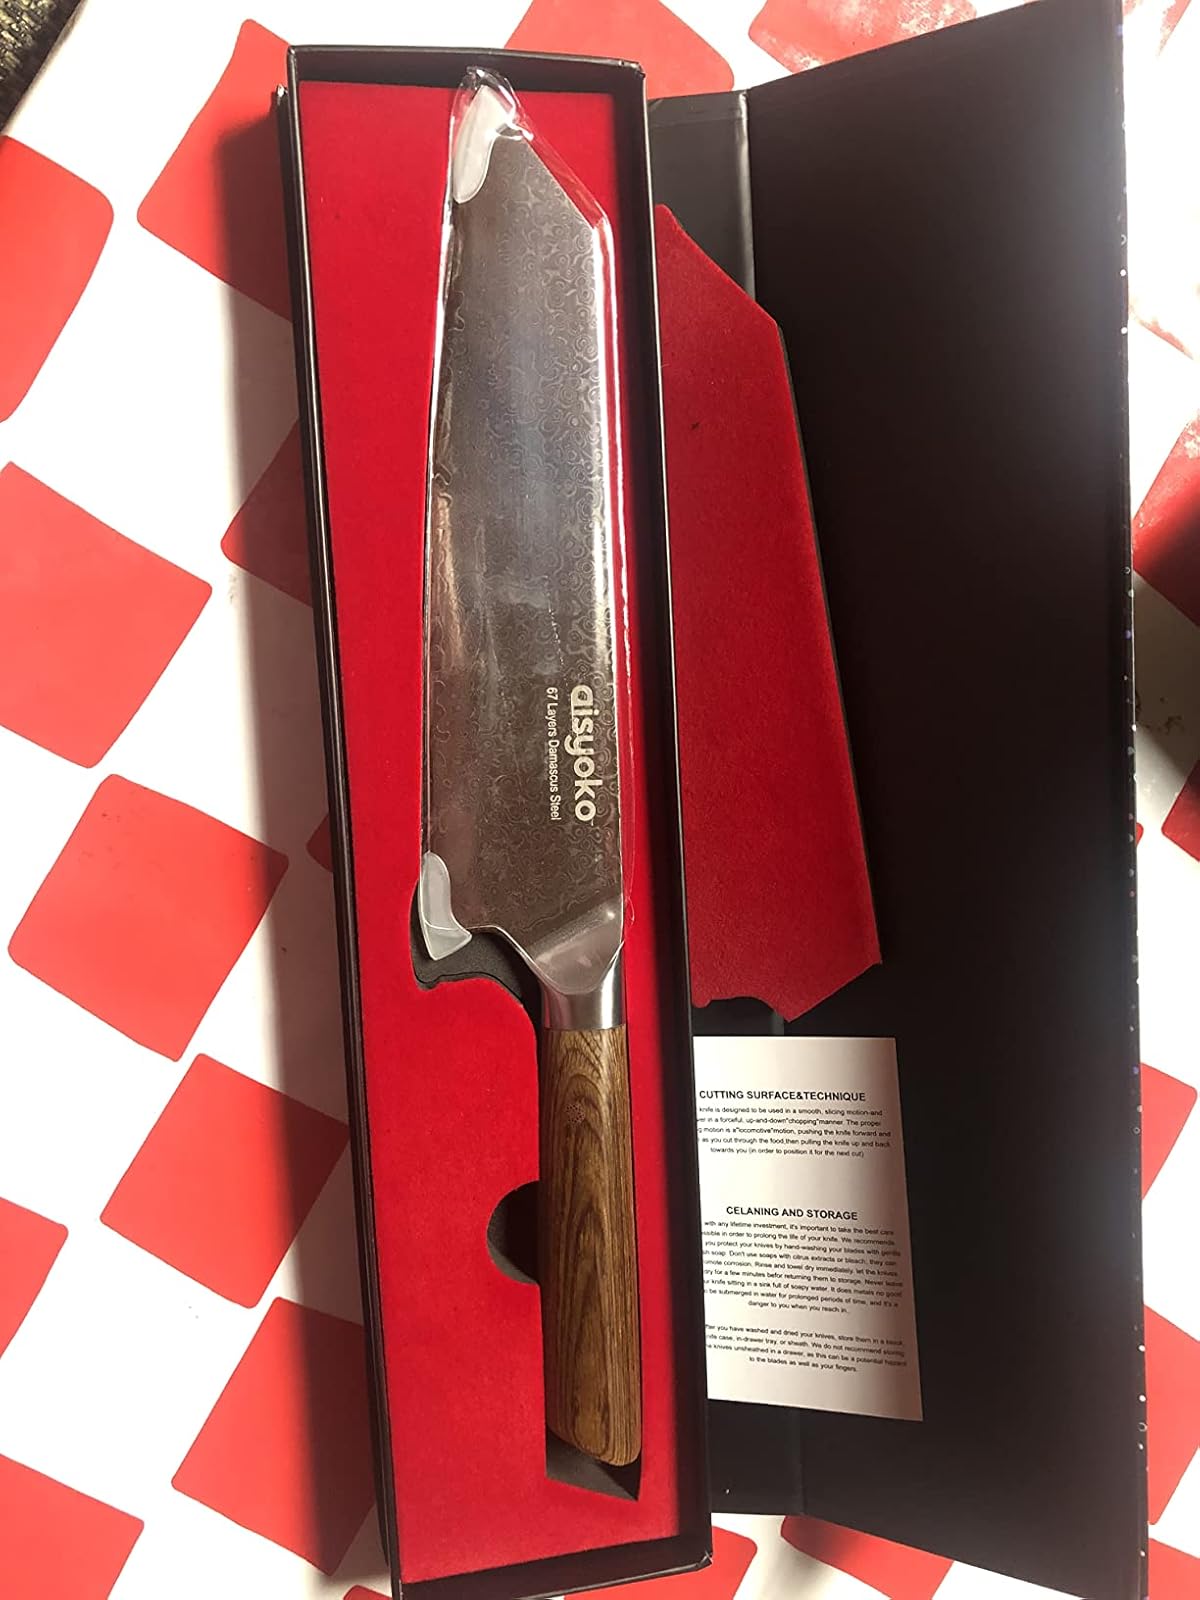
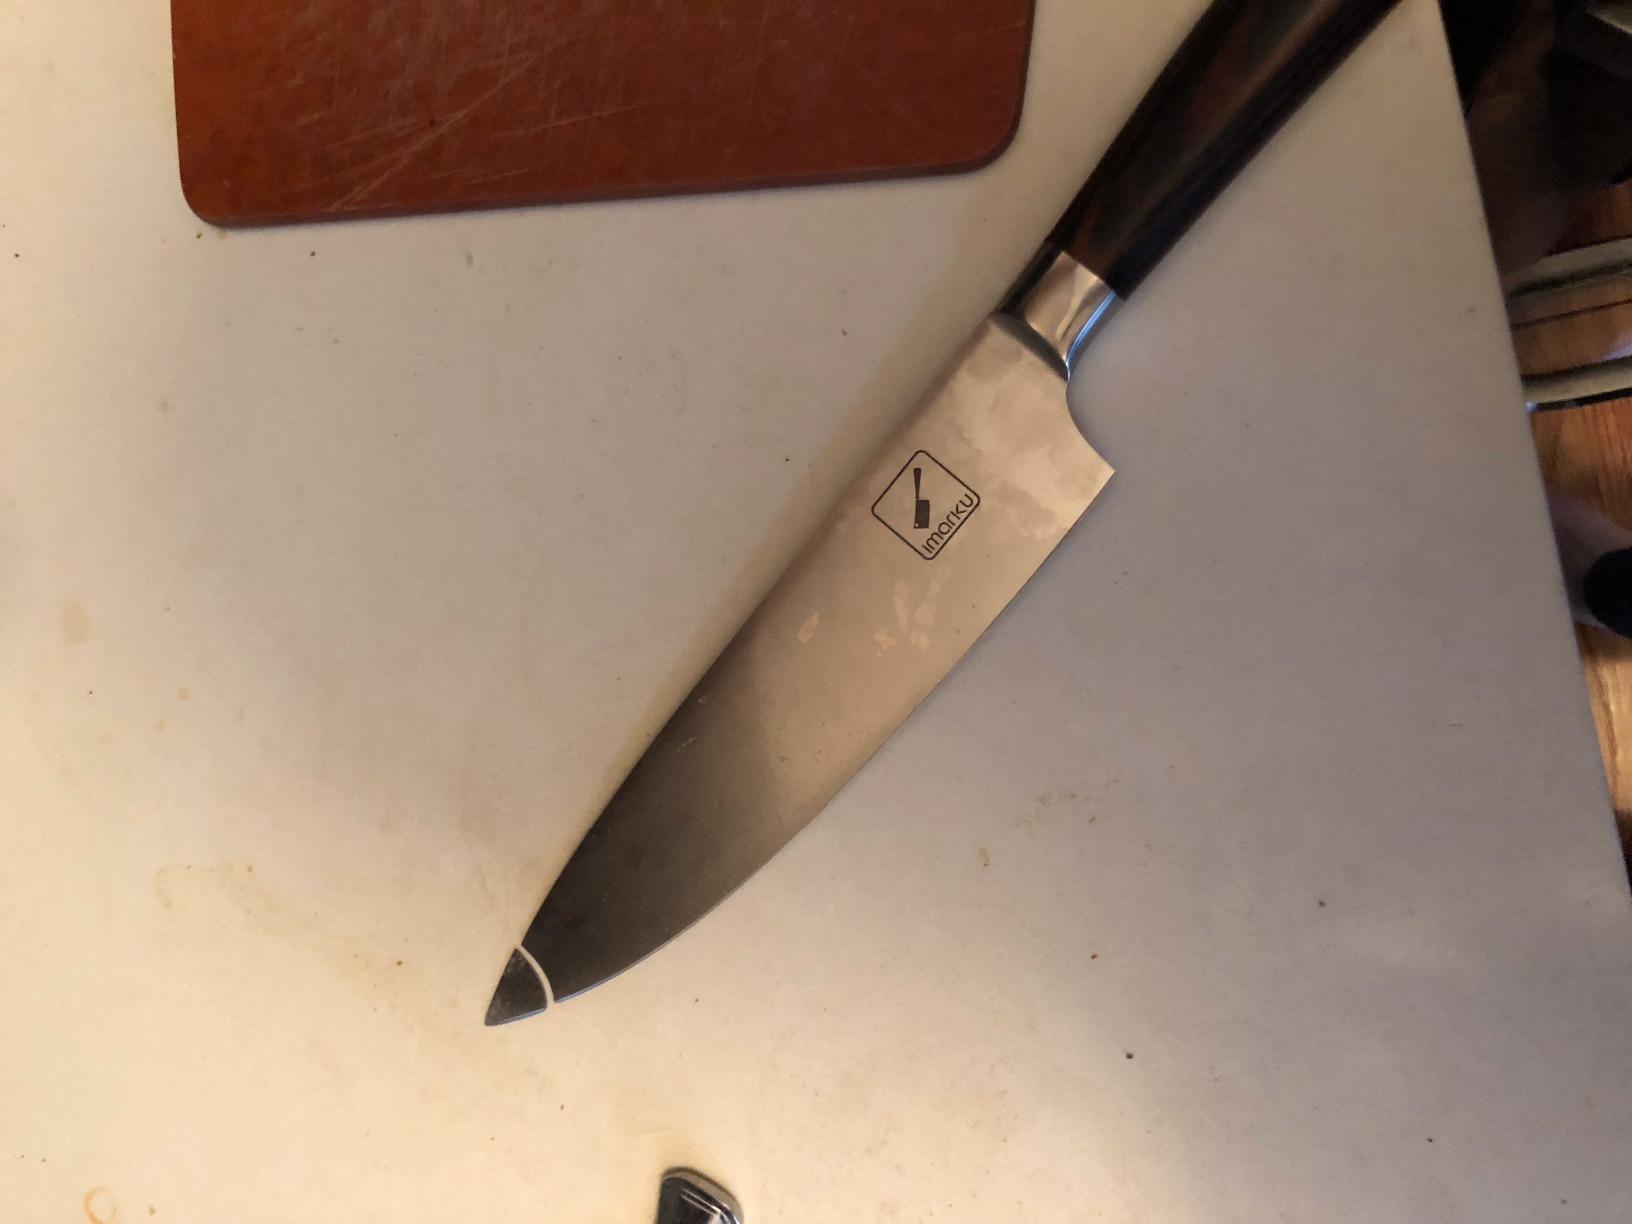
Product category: items_knife
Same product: no